Cabildo (council)

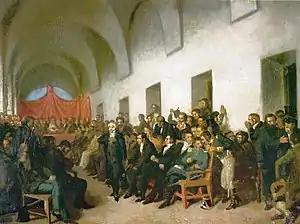
1810 meeting of the cabildo in Buenos Aires

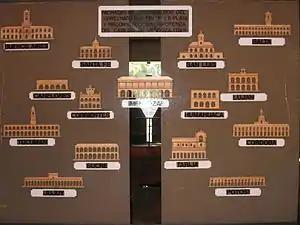
Depiction of the main cabildo buildings of the Viceroyalty of the Río de la Plata.

A cabildo or ayuntamiento was a Spanish colonial and early postcolonial administrative council that governed a municipality. Cabildos were sometimes appointed, sometimes elected, but were considered to be representative of all land-owning heads of household ("vecinos"). The colonial cabildo was essentially the same as the one that was developed in medieval Castile.